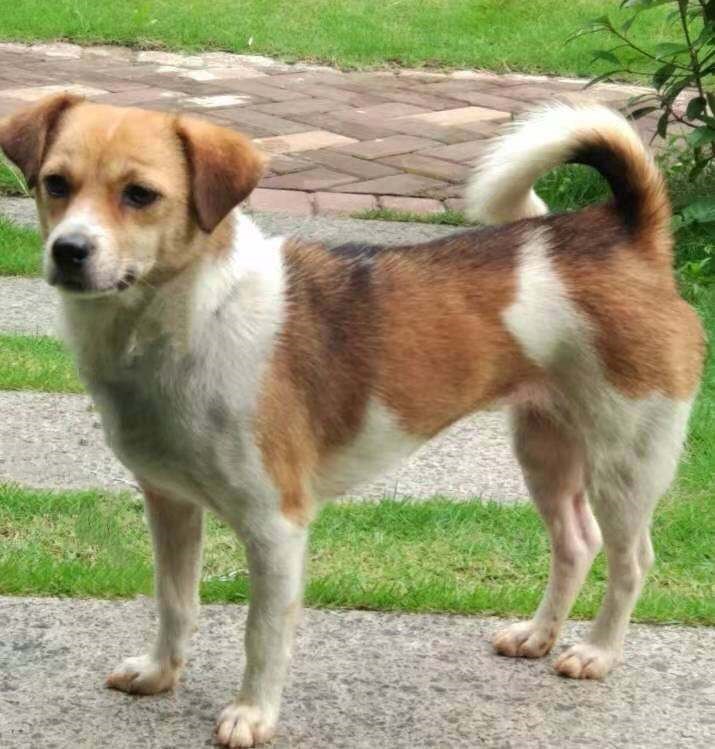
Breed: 2909-n000116-Cardigan